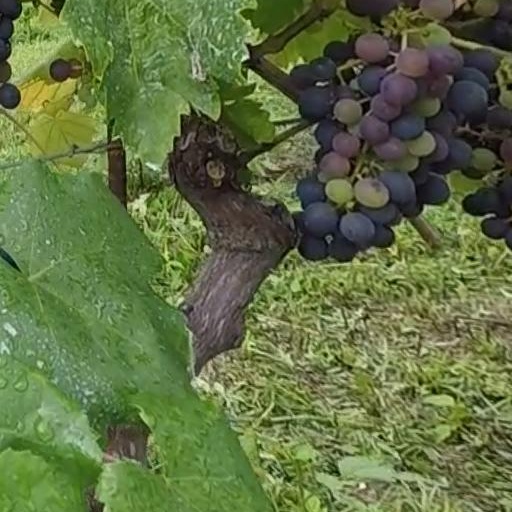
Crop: grape